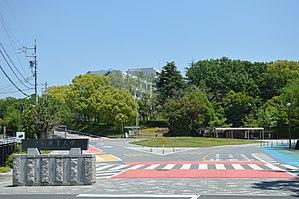
L'université d'éducation d'Aichi est une université nationale japonaise, située à Kariya dans la préfecture d'Aichi.